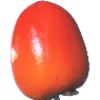
Label: Kaki 1